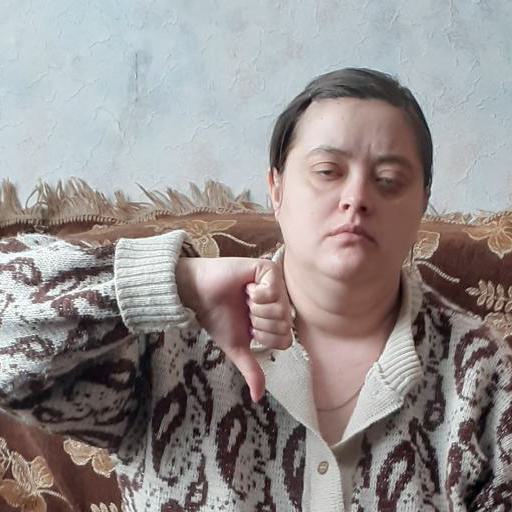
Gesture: dislike